30 Minutes or Less

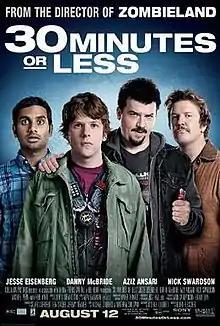
Theatrical release poster

30 Minutes or Less (stylized onscreen as 30:Minutes or Less) is a 2011 American action comedy film directed by Ruben Fleischer, starring Jesse Eisenberg, Danny McBride, Aziz Ansari, Nick Swardson, Michael Peña, and Fred Ward. The story follows a pizza delivery boy who is strapped with a bomb and forced to, with the help of his friend, rob a bank in exchange for disarming it. Stuart Cornfeld, Ben Stiller, and Jeremy Kramer produced the film.